Silat Melayu

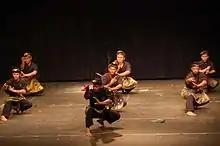
Keris Lok-9 demonstration

Silat can be divided into a number of types, the ultimate form of which is duel silat. In this type, the opponents can be either one group against another or between individuals, performing either a real combat or an entertaining performance for the audience. Another type of silat is called ritual silat held upon commonly during the shamanic ritual rites and performances. For instance, the ritual silat is an integral part of the healing rite of "main puteri", featuring an unarmed duel performed by a warrior shaman accompanied by war tune. A type of ritual silat also called "silat yawor" in Pattani, is a silat dance with a "kris" performed within the Burung Petala Processions. Ritual silat is also performed during the ritual ceremony of paying homage to either martial or performing art masters, known as "adat sembah guru" or "wai khru" in Southern Thailand. Silat practitioners believe that by showing respect to their teacher during the ceremony, it will ensure their success during the performance. It is a traditional pre-performance rite that contributes to their confidence and safety that silat practitioners maintain no matter what type of silat they perform.